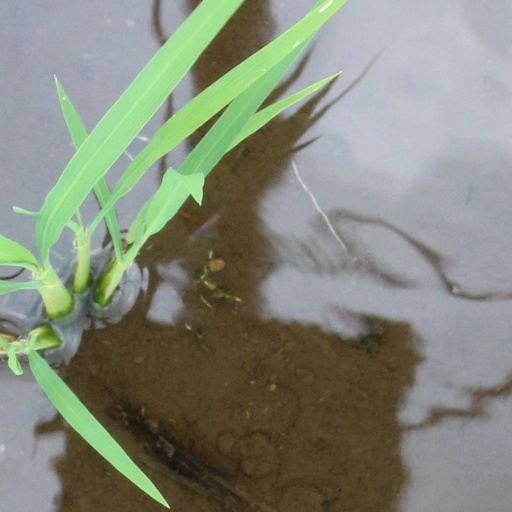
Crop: rice